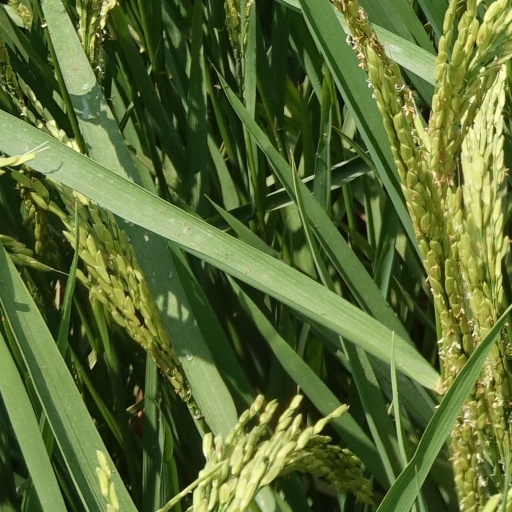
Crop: rice